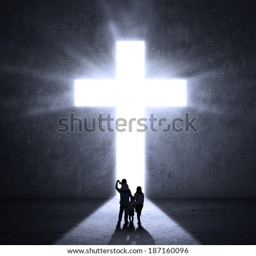
family walking towards a cross of builder